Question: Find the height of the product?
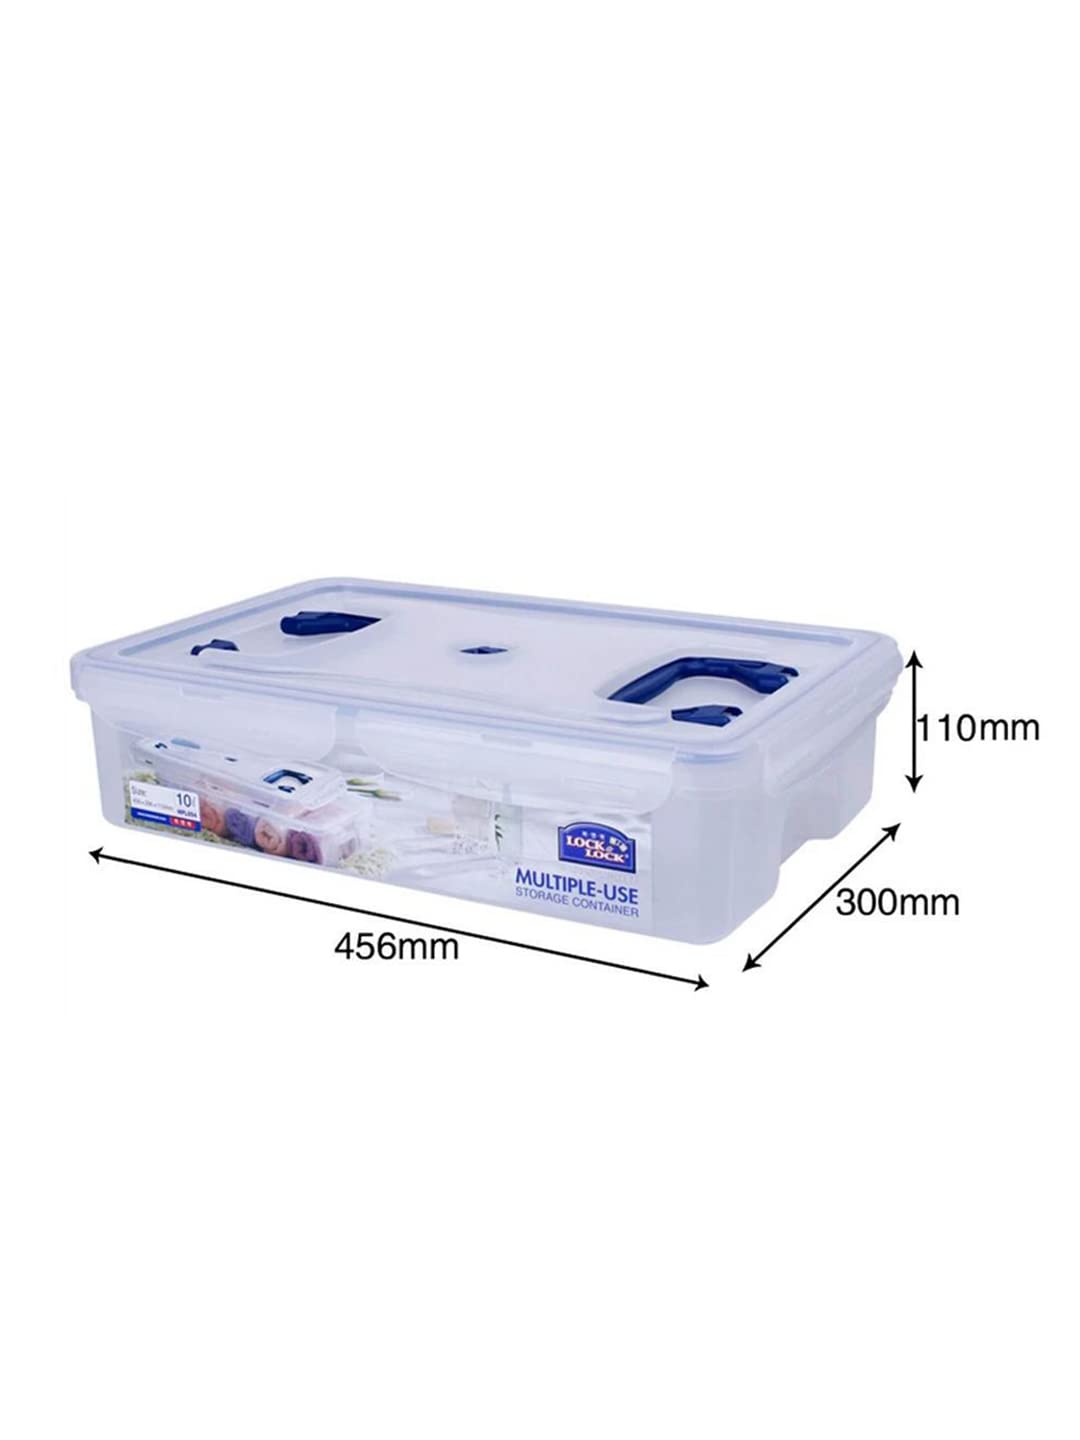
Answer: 110.0 millimetre